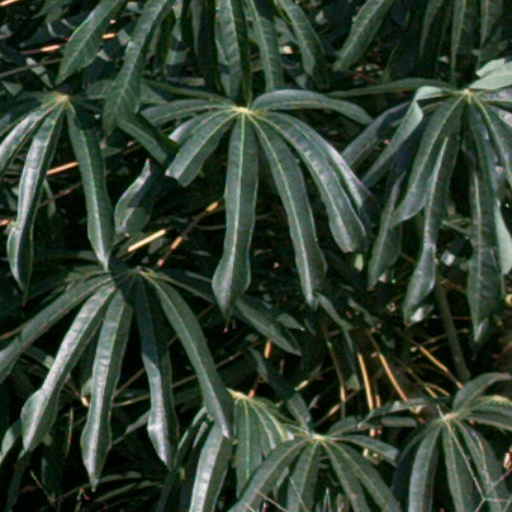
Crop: cassava